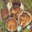
Label: mushroom